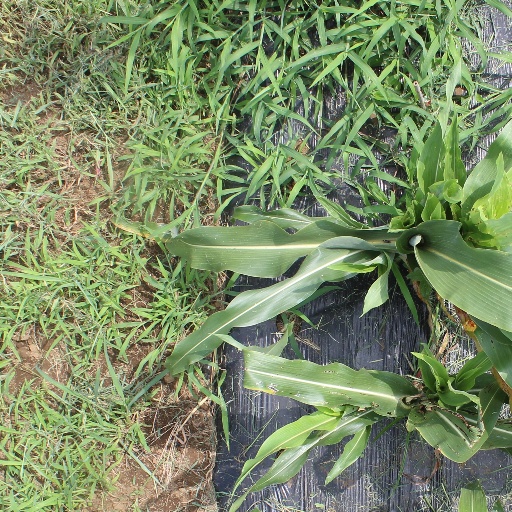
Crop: sorghum